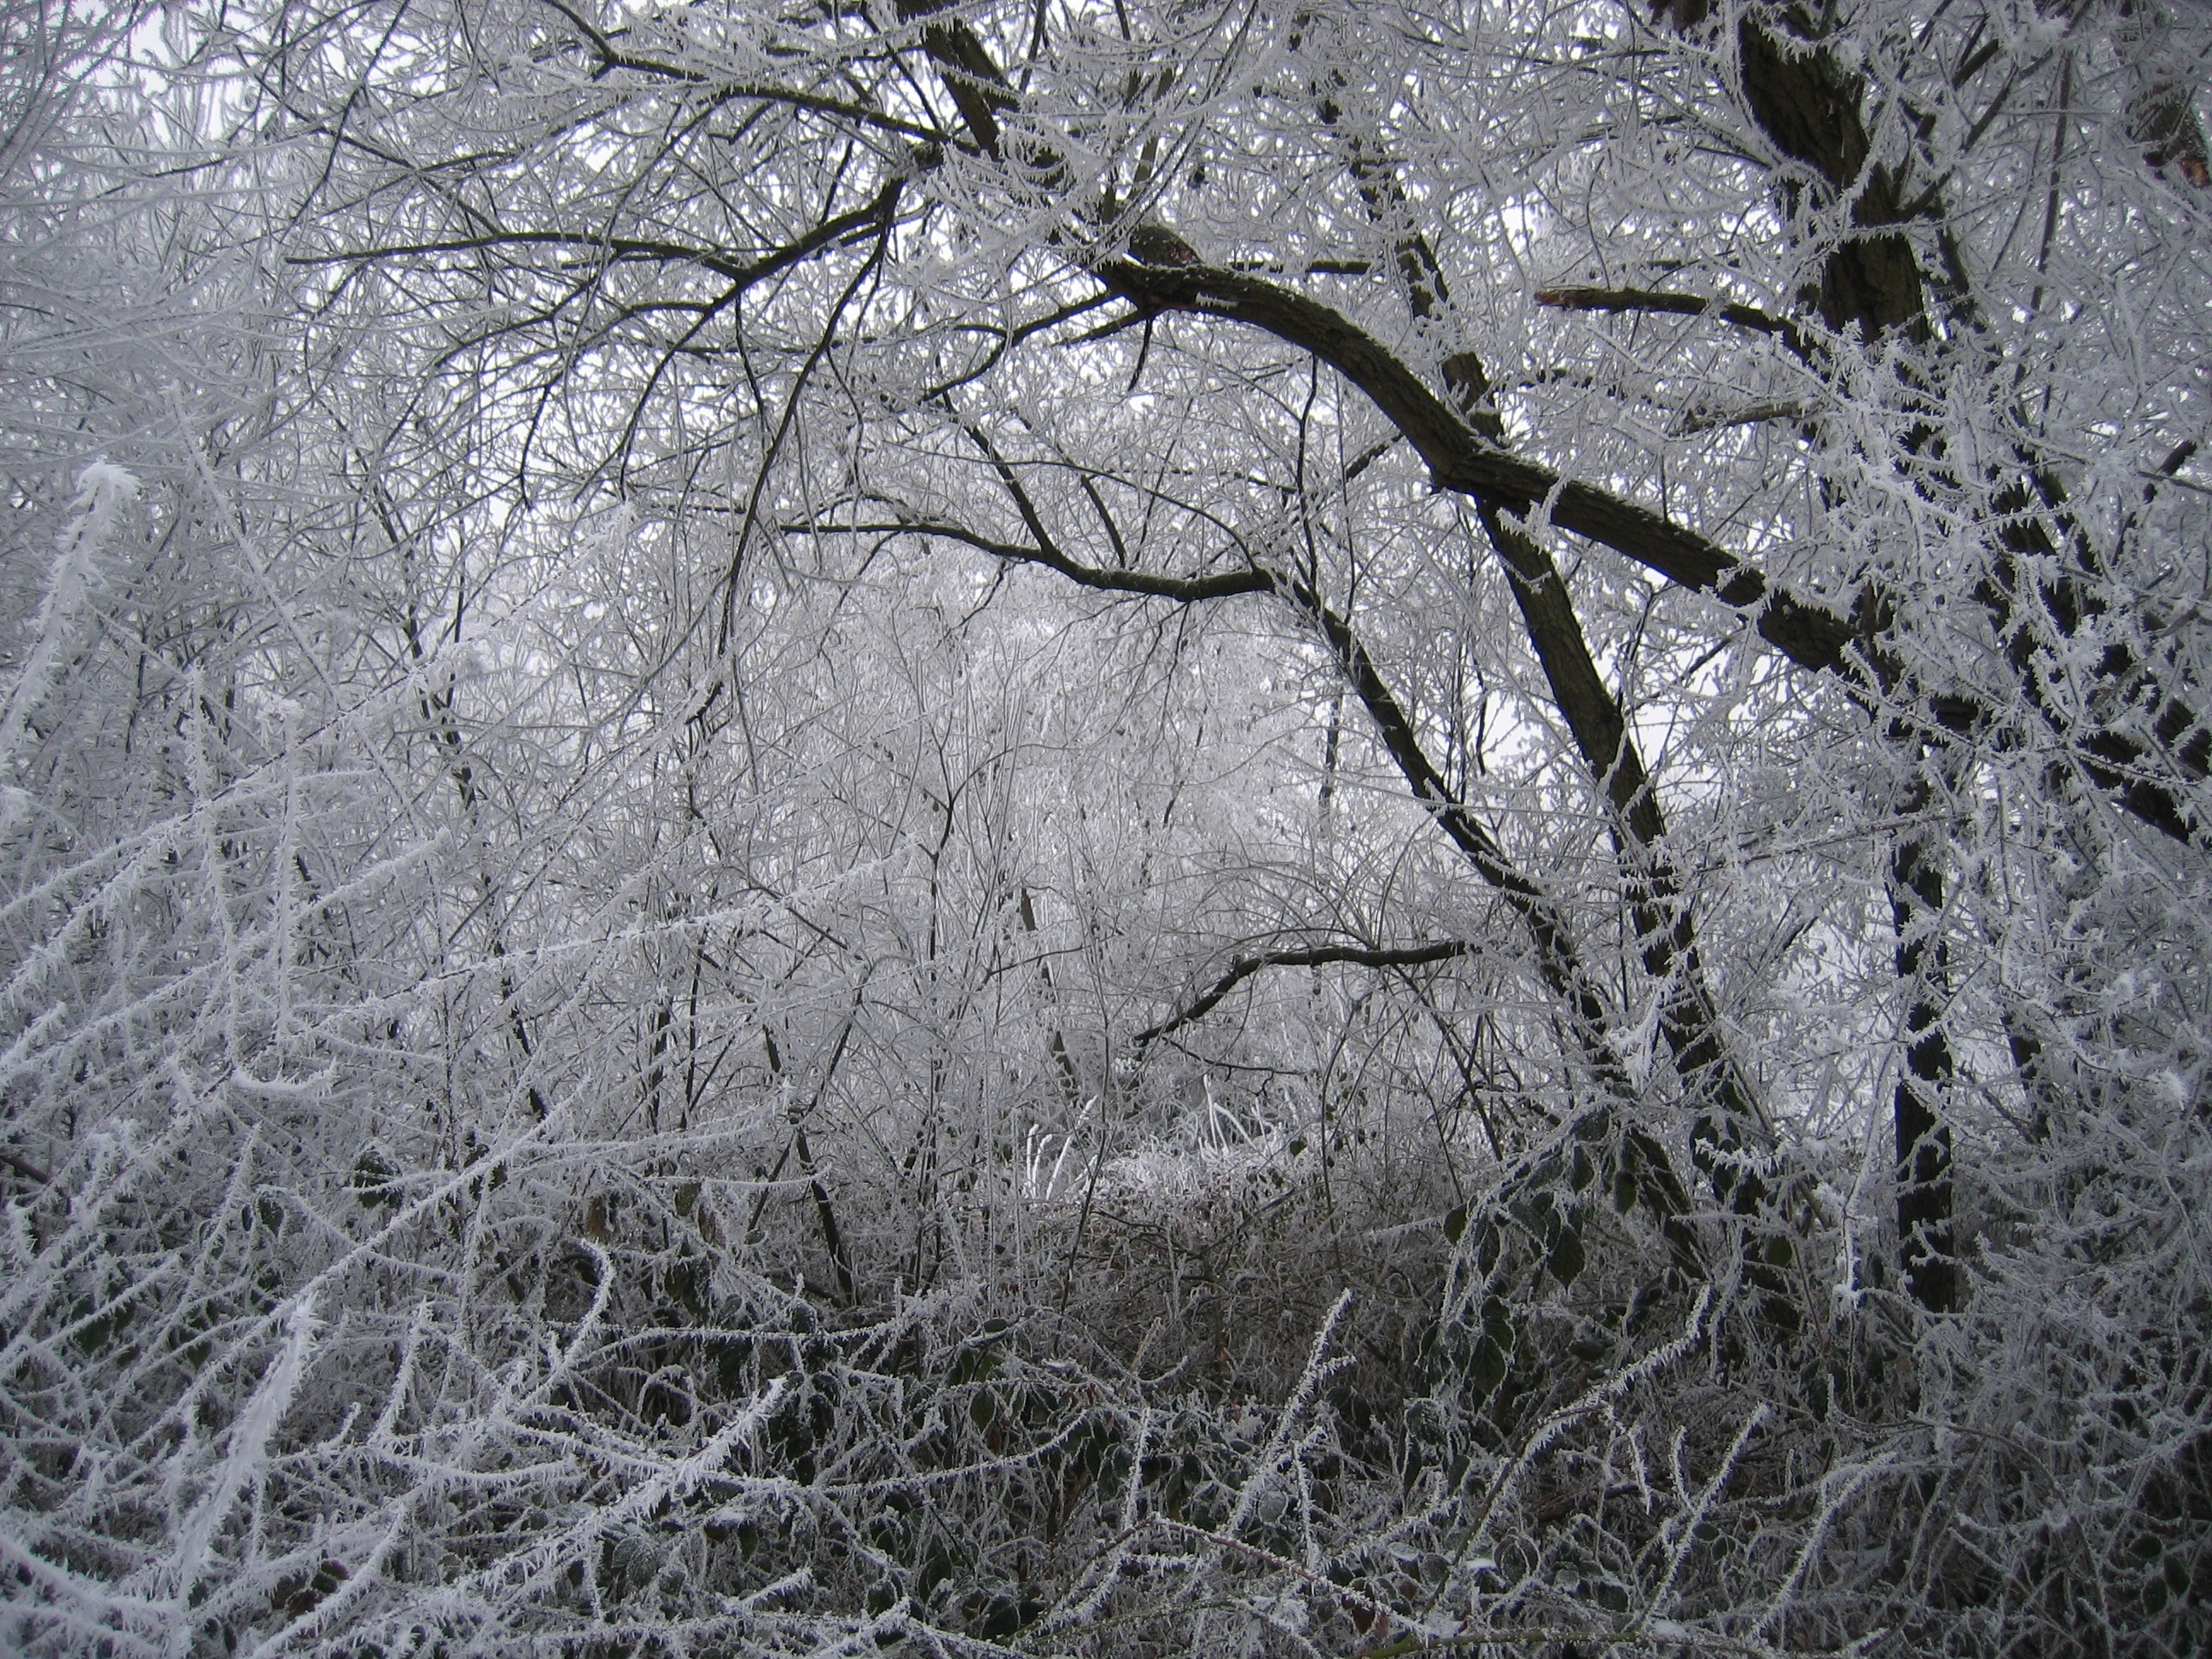
tree, nature, forest, branch, snow, cold, winter, black and white, plant, fog, flower, frost, atmosphere, ice, weather, frozen, monochrome, season, leaves, branches, woodland, hoarfrost, freezing, winter time, monochrome photography, woody plant, rain and snow mixed